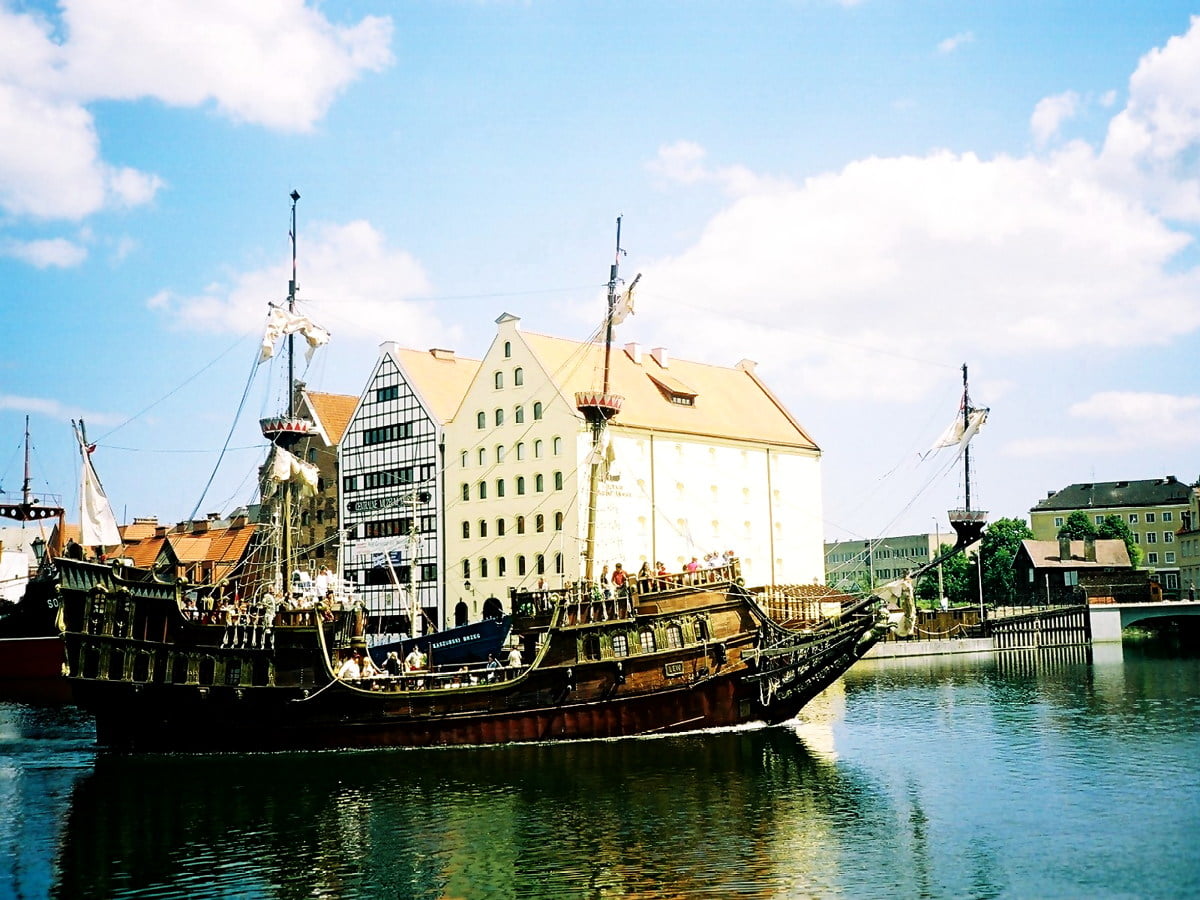
Vehicle type: Ships